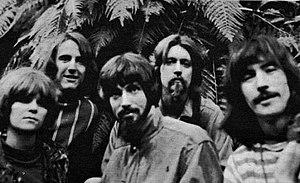
The Peanut Butter Conspiracy est un groupe de rock psychédélique américain, originaire de Los Angeles, en Californie.